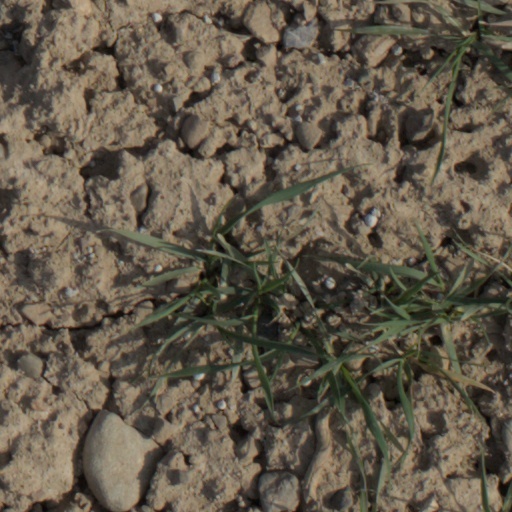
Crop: wheat